Irrawang Pottery

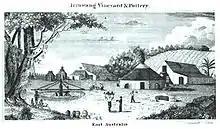
Carmichael Irrawang Vineyard and Pottery 1839

James King, a Scottish immigrant, established Irrawang Pottery in 1833. The pottery operated until 1856, during which time it became well known for its production of ceramics that catered to both local and broader markets.